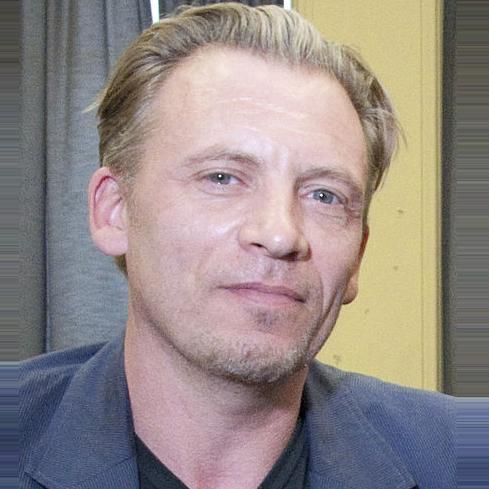
Age: 50